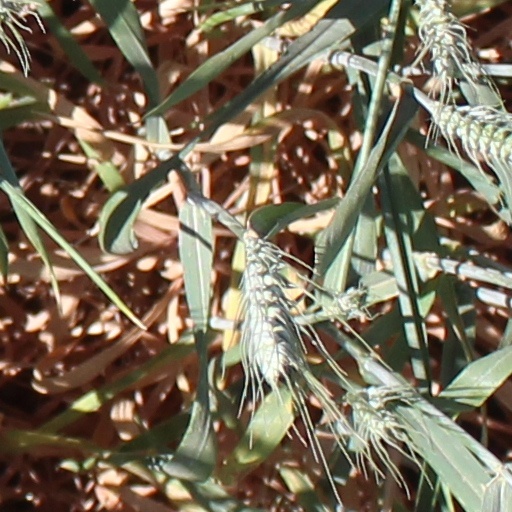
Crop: wheat